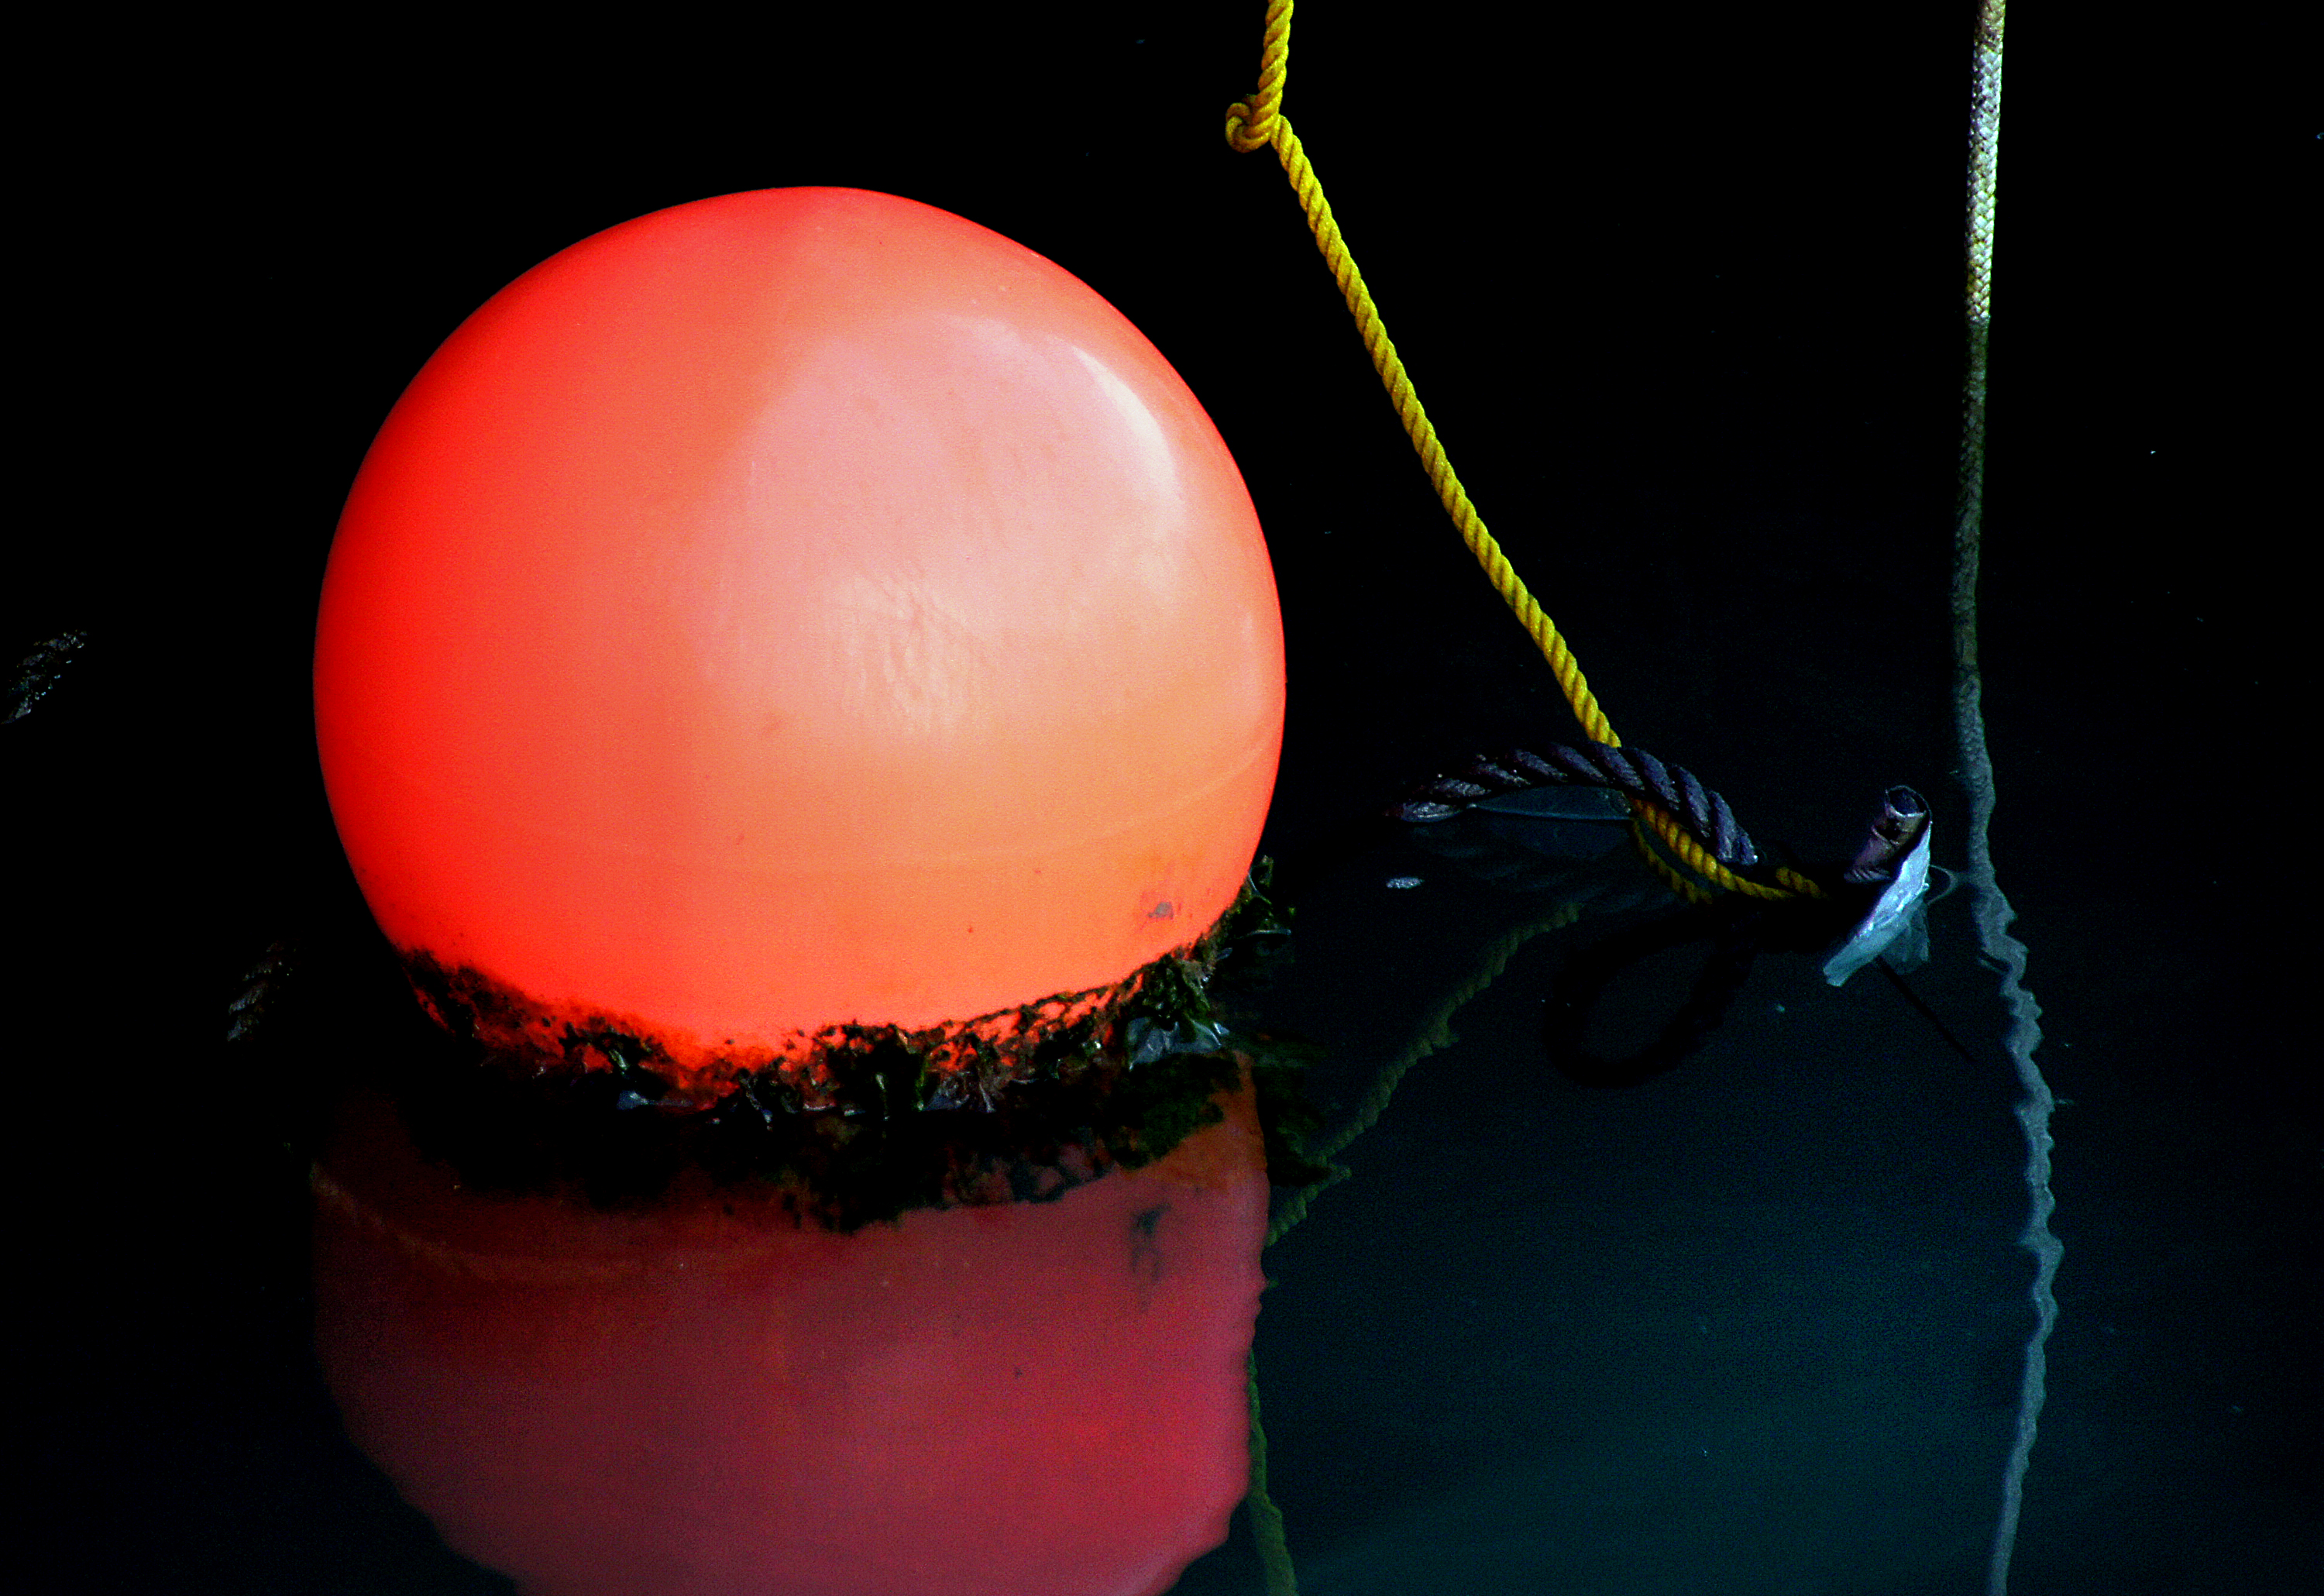
light, photography, flower, orange, red, fishing, color, darkness, float, lighting, invertebrate, close up, buoy, ball, pope, sonyalpha, macro photography, computer wallpaper